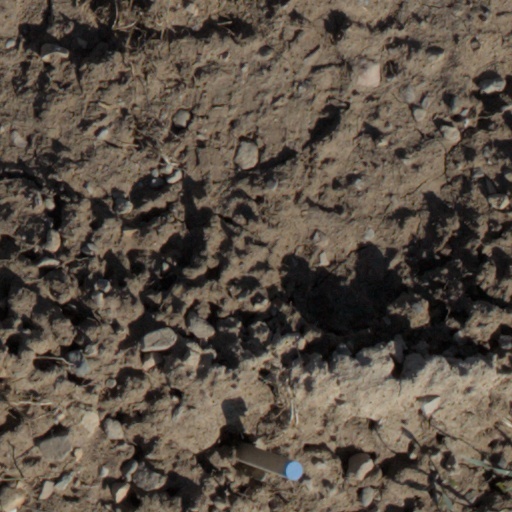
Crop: wheat